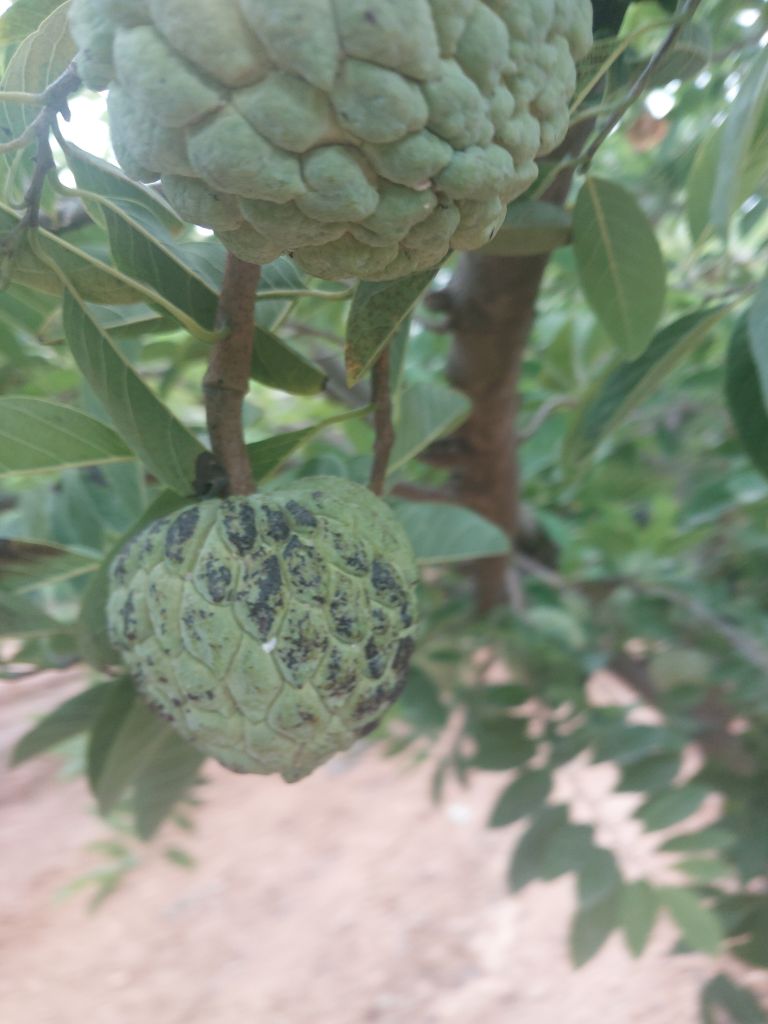
Disease label: Blank Canker